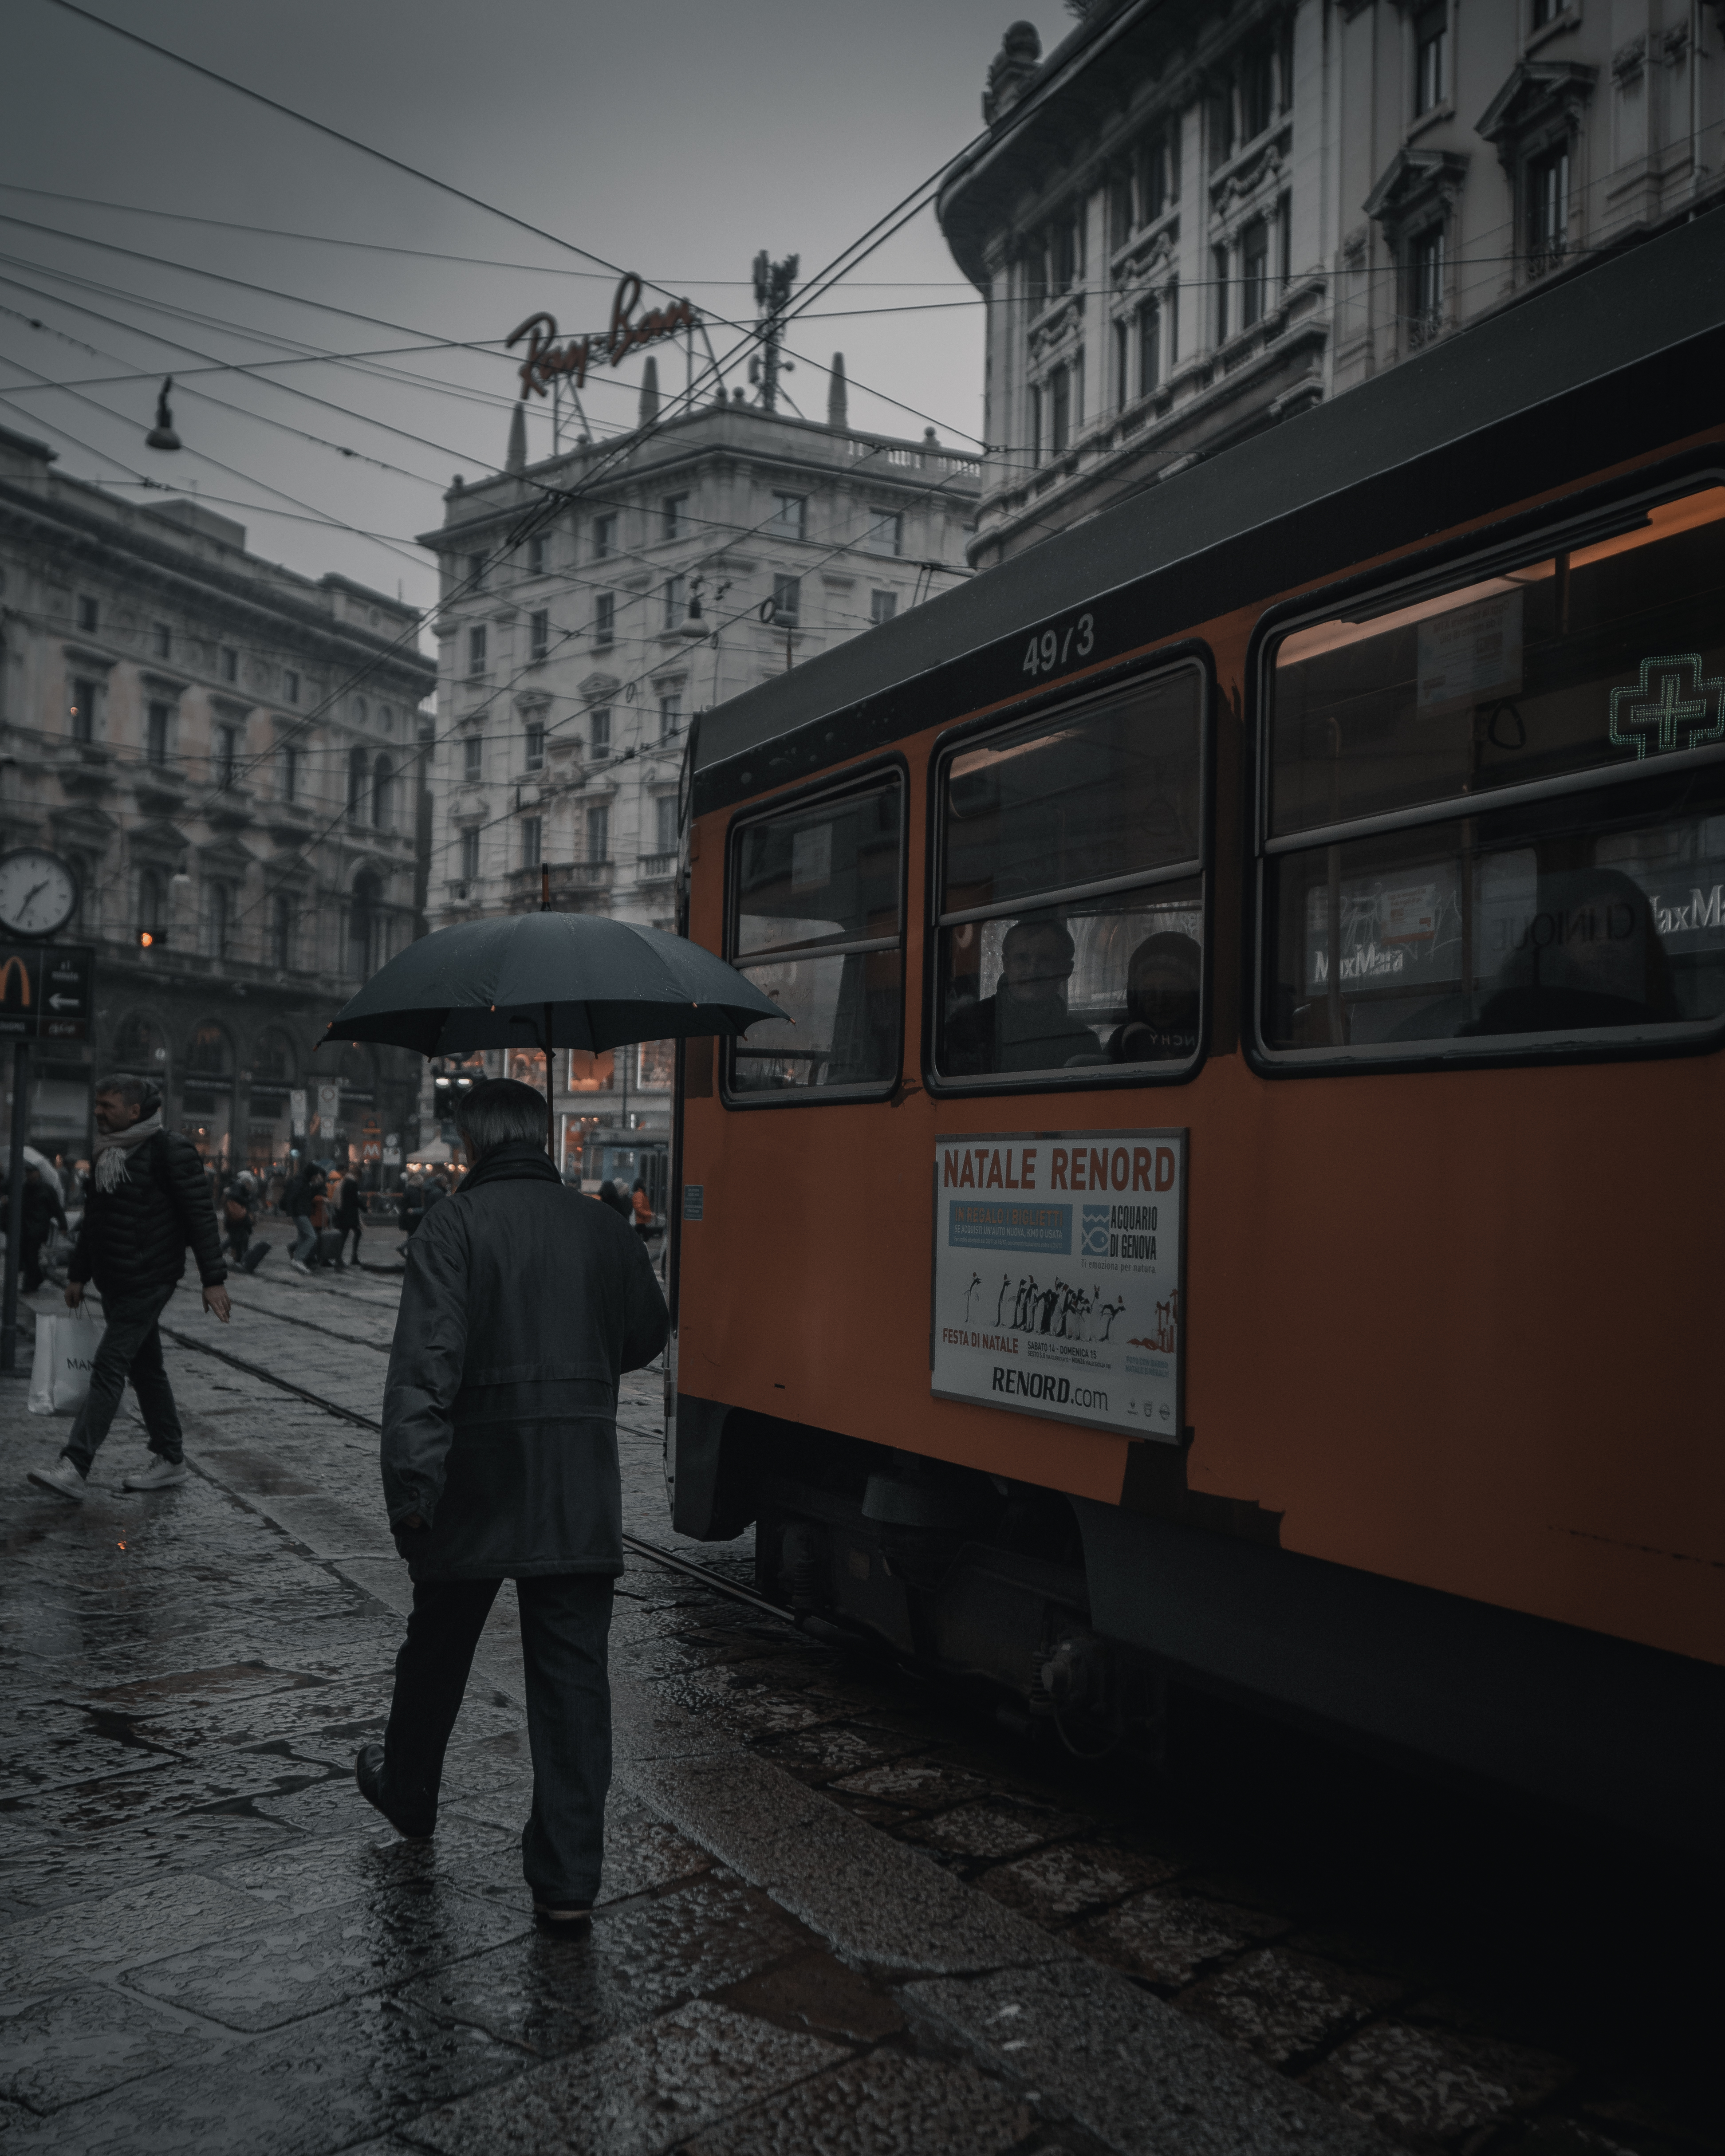
transport, mode of transport, street, urban area, vehicle, evening, pedestrian, night, sky, atmosphere, metropolis, photography, architecture, public transport, electricity, monochrome, tram, city, black and white